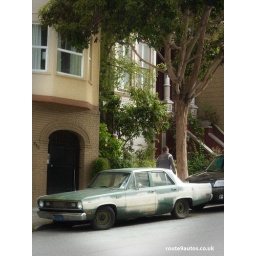
More playing about with photoshop.Spotted this car while walking around San Francisco